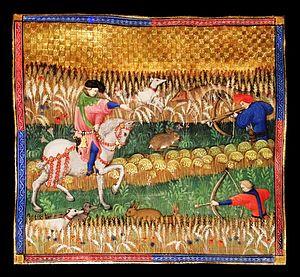
Gaston Fébus Chasse aux lièvres. (Livre de chasse, Musée national du Moyen Âge) France, Paris, XVe siècle.
Le civet de lièvre est l'un des mets emblématiques du repas gastronomique des Français. Il est cuisiné avec du vin rouge, des lardons, des oignons, des échalotes et des herbes de Provence. Le civet de lièvre devient un lièvre en gibelotte, lorsque sa sauce n'est pas liée au sang.